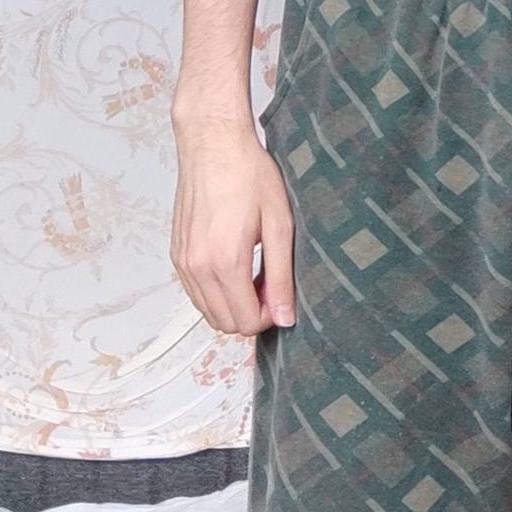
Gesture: no_gesture